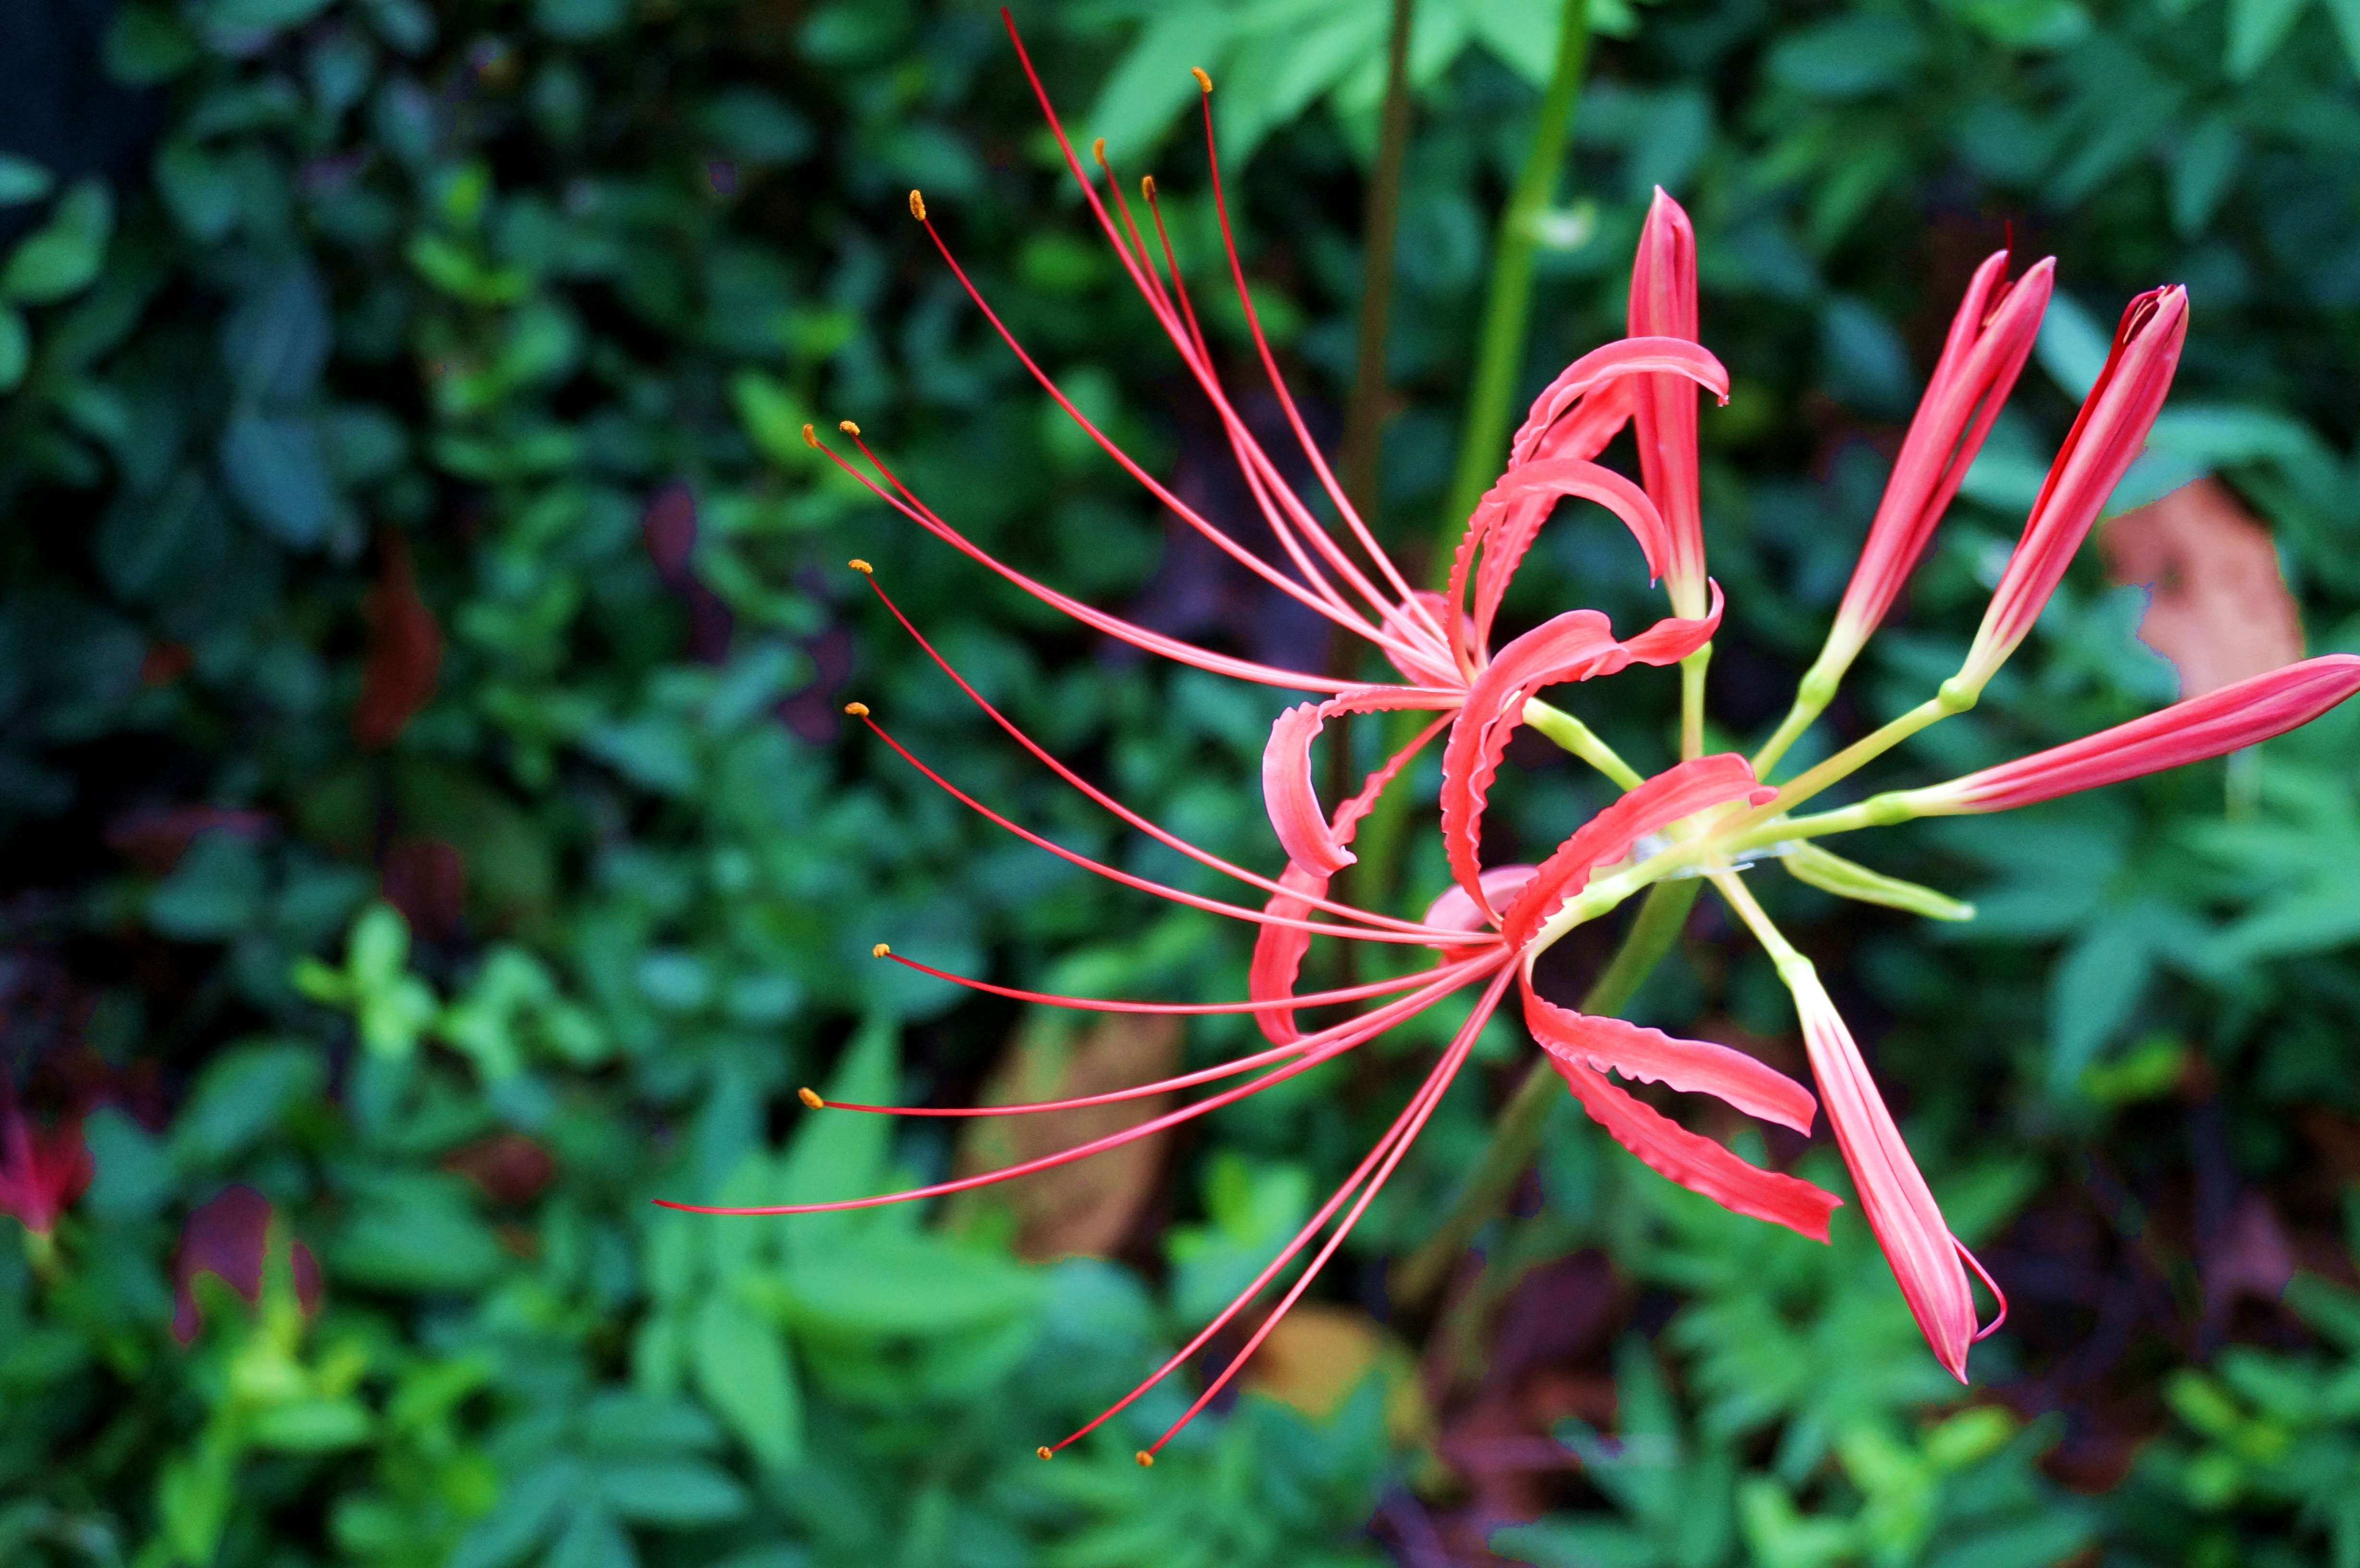
tree, nature, grass, plant, leaf, flower, green, tropical, botany, flora, wildflower, shrub, exotic, flowering, macro photography, flowering plant, artistic conception, bana, woody plant, land plant